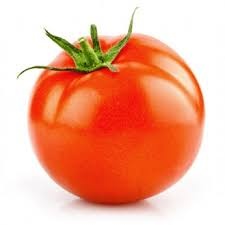
Label: tomato